Carl-Johan Fogelklou

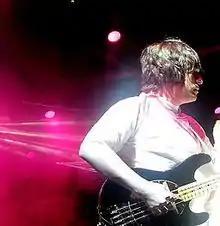
Fogelklou in 2014

Carl-Johan Peter Crispin Fogelklou (born 15 August 1980) is a Swedish musician (bass, vocals). He is bass player of the Swedish band Mando Diao.